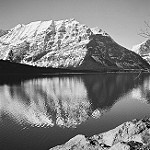
Label: B & W